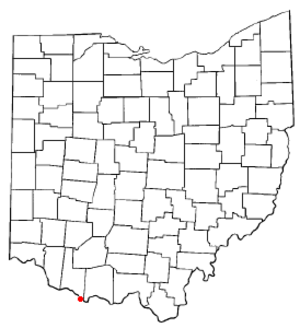
Aberdeen est un village du comté de Brown, dans l'État de l'Ohio. Il est relié à Maysville par deux ponts qui traversent l'Ohio.